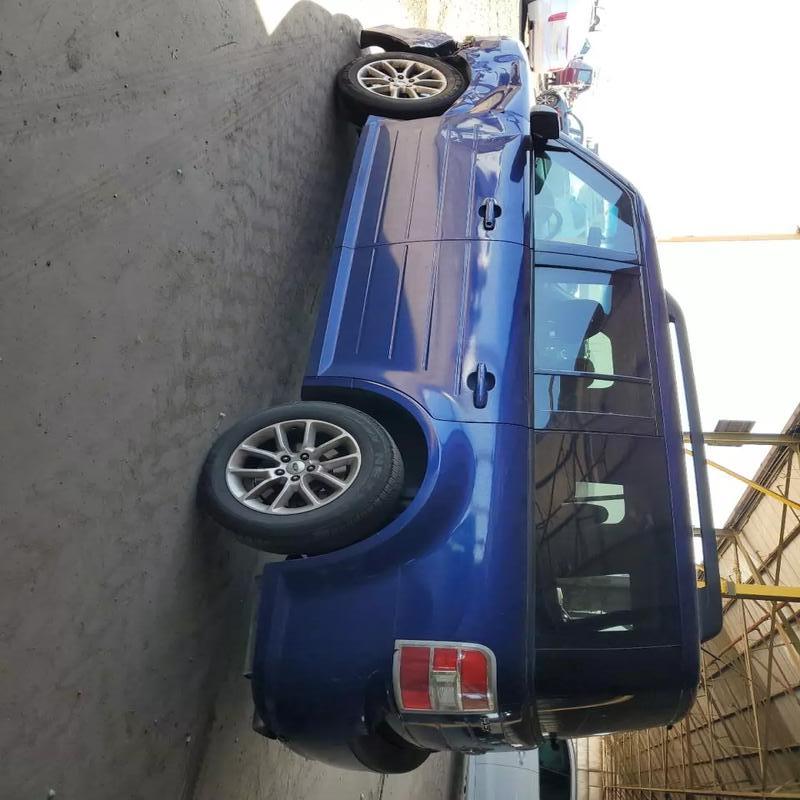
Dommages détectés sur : aile avant gauche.
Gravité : majeur